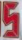
Number: 5